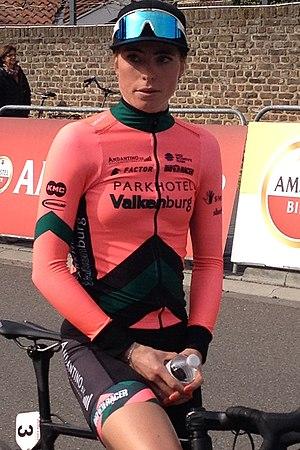
Demi Vollering est une coureuse cycliste néerlandaise professionnelle.